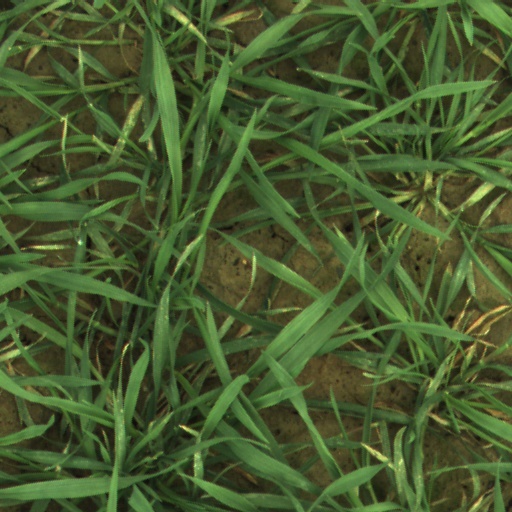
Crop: wheat